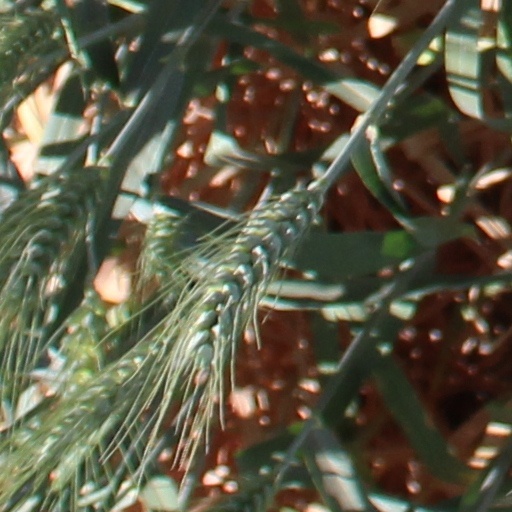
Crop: wheat